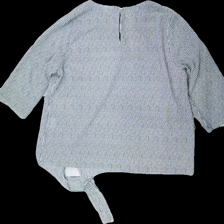
View: back
Type: Blouse
Category: Ladies
Brand: Isolde
Colors: Black, White
Material: 100% Polyester
Pattern: Striped
Cut: C-collar, Regular
Size: L
Price range: 50-100
Recommended usage: Reuse